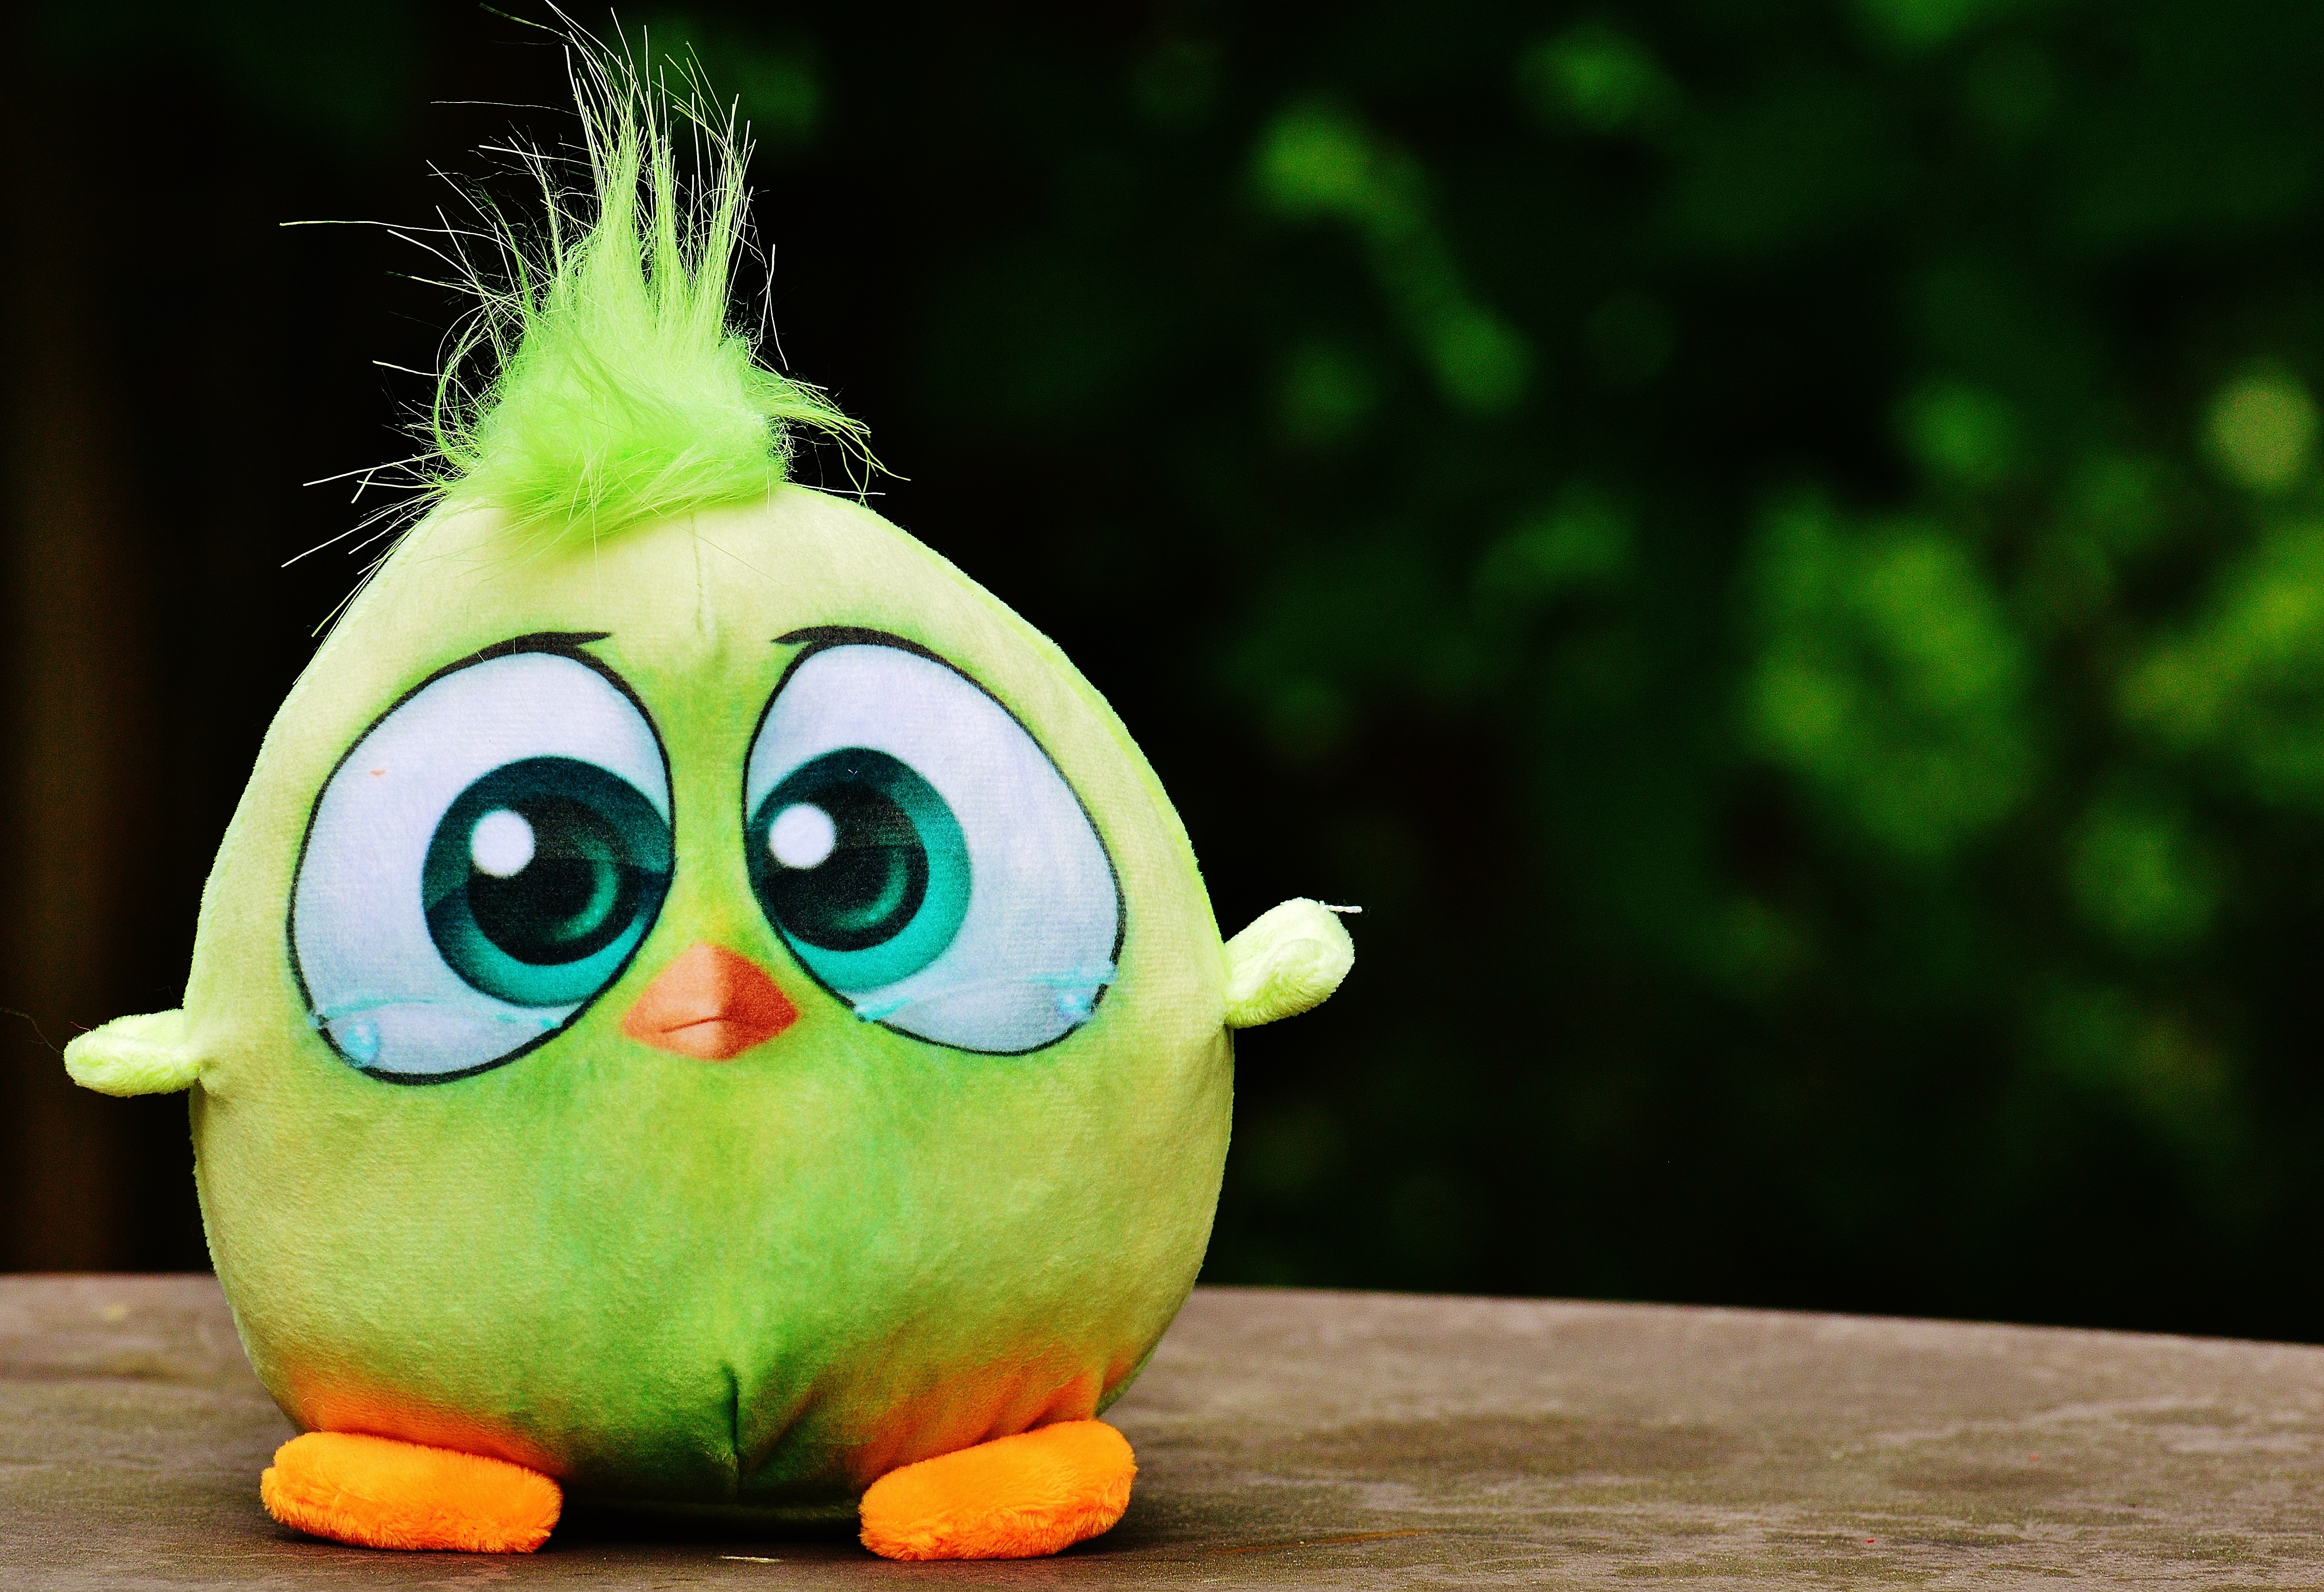
bird, sweet, flower, cute, green, produce, amphibian, yellow, toy, toys, funny, plush, stuffed animal, birdie, macro photography, stuffed toy